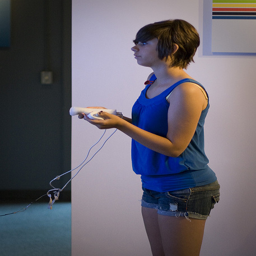
A woman in blue holding controllers in her hands
A woman playing with a interactive gaming unit.
The girl in the blue blouse is holding a video game remote control.
A woman is standing up and playing the wii.
girl in short shorts plays a video game on her television.